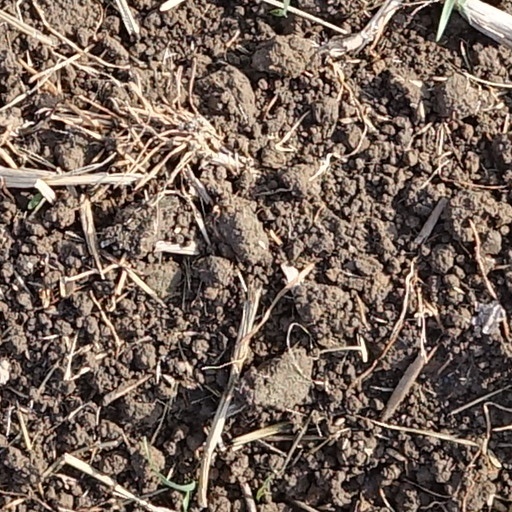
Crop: wheat